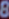
Number: 8